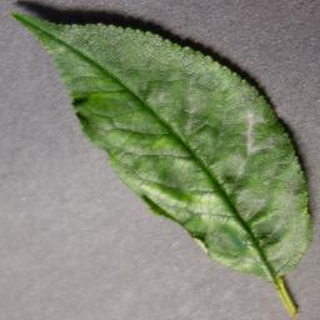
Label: cherry_powdery_mildew